Sreevallabha Temple

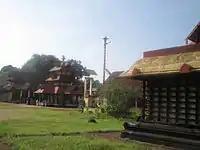
The Garuda mandapa and the main shrine

Built on the Manimala River, the temple covers 8.5 acresthe largest area of any Travancore temple. It is surrounded by a 12-foot-tall, 566-foot-long, 4.5-foot-thick red-granite walls with a two-story "gopuram" (entrance tower) on each side. The wall was built in 57 BC. Outside the east wall, a 1.5-acre pond has a copper flagstaff on its south bank. A platform for performing "Kathakali" is in front of the east entrance. Inside the wall is a walking path. A dining hall is on the south-east; this is unique among other temples, whose dining halls are on the north side. The temple auditorium and administrative offices are next to it. Smaller shrines for Ganapathy and Ayyappan and another auditorium are on the south-west side. The temple guard, on the north side of other temples, is on the south side. The sacred fig and mango trees beneath which Durvasa meditated are near the Ayyappan shrine. The Sankaramangalth Illam, where Lalithambika Antharjanam lived, is outside the west tower. The north "gopuram" is only opened for Uthra Sreebali festival. A spring-fed pond, used by priests, is on the north-east. Vedavyasa and Durvasa disappeared from its east bank, and a building for priests is on the south side. North of the temple is an open-air shrine. The temple stage was destroyed by fire in 1915.